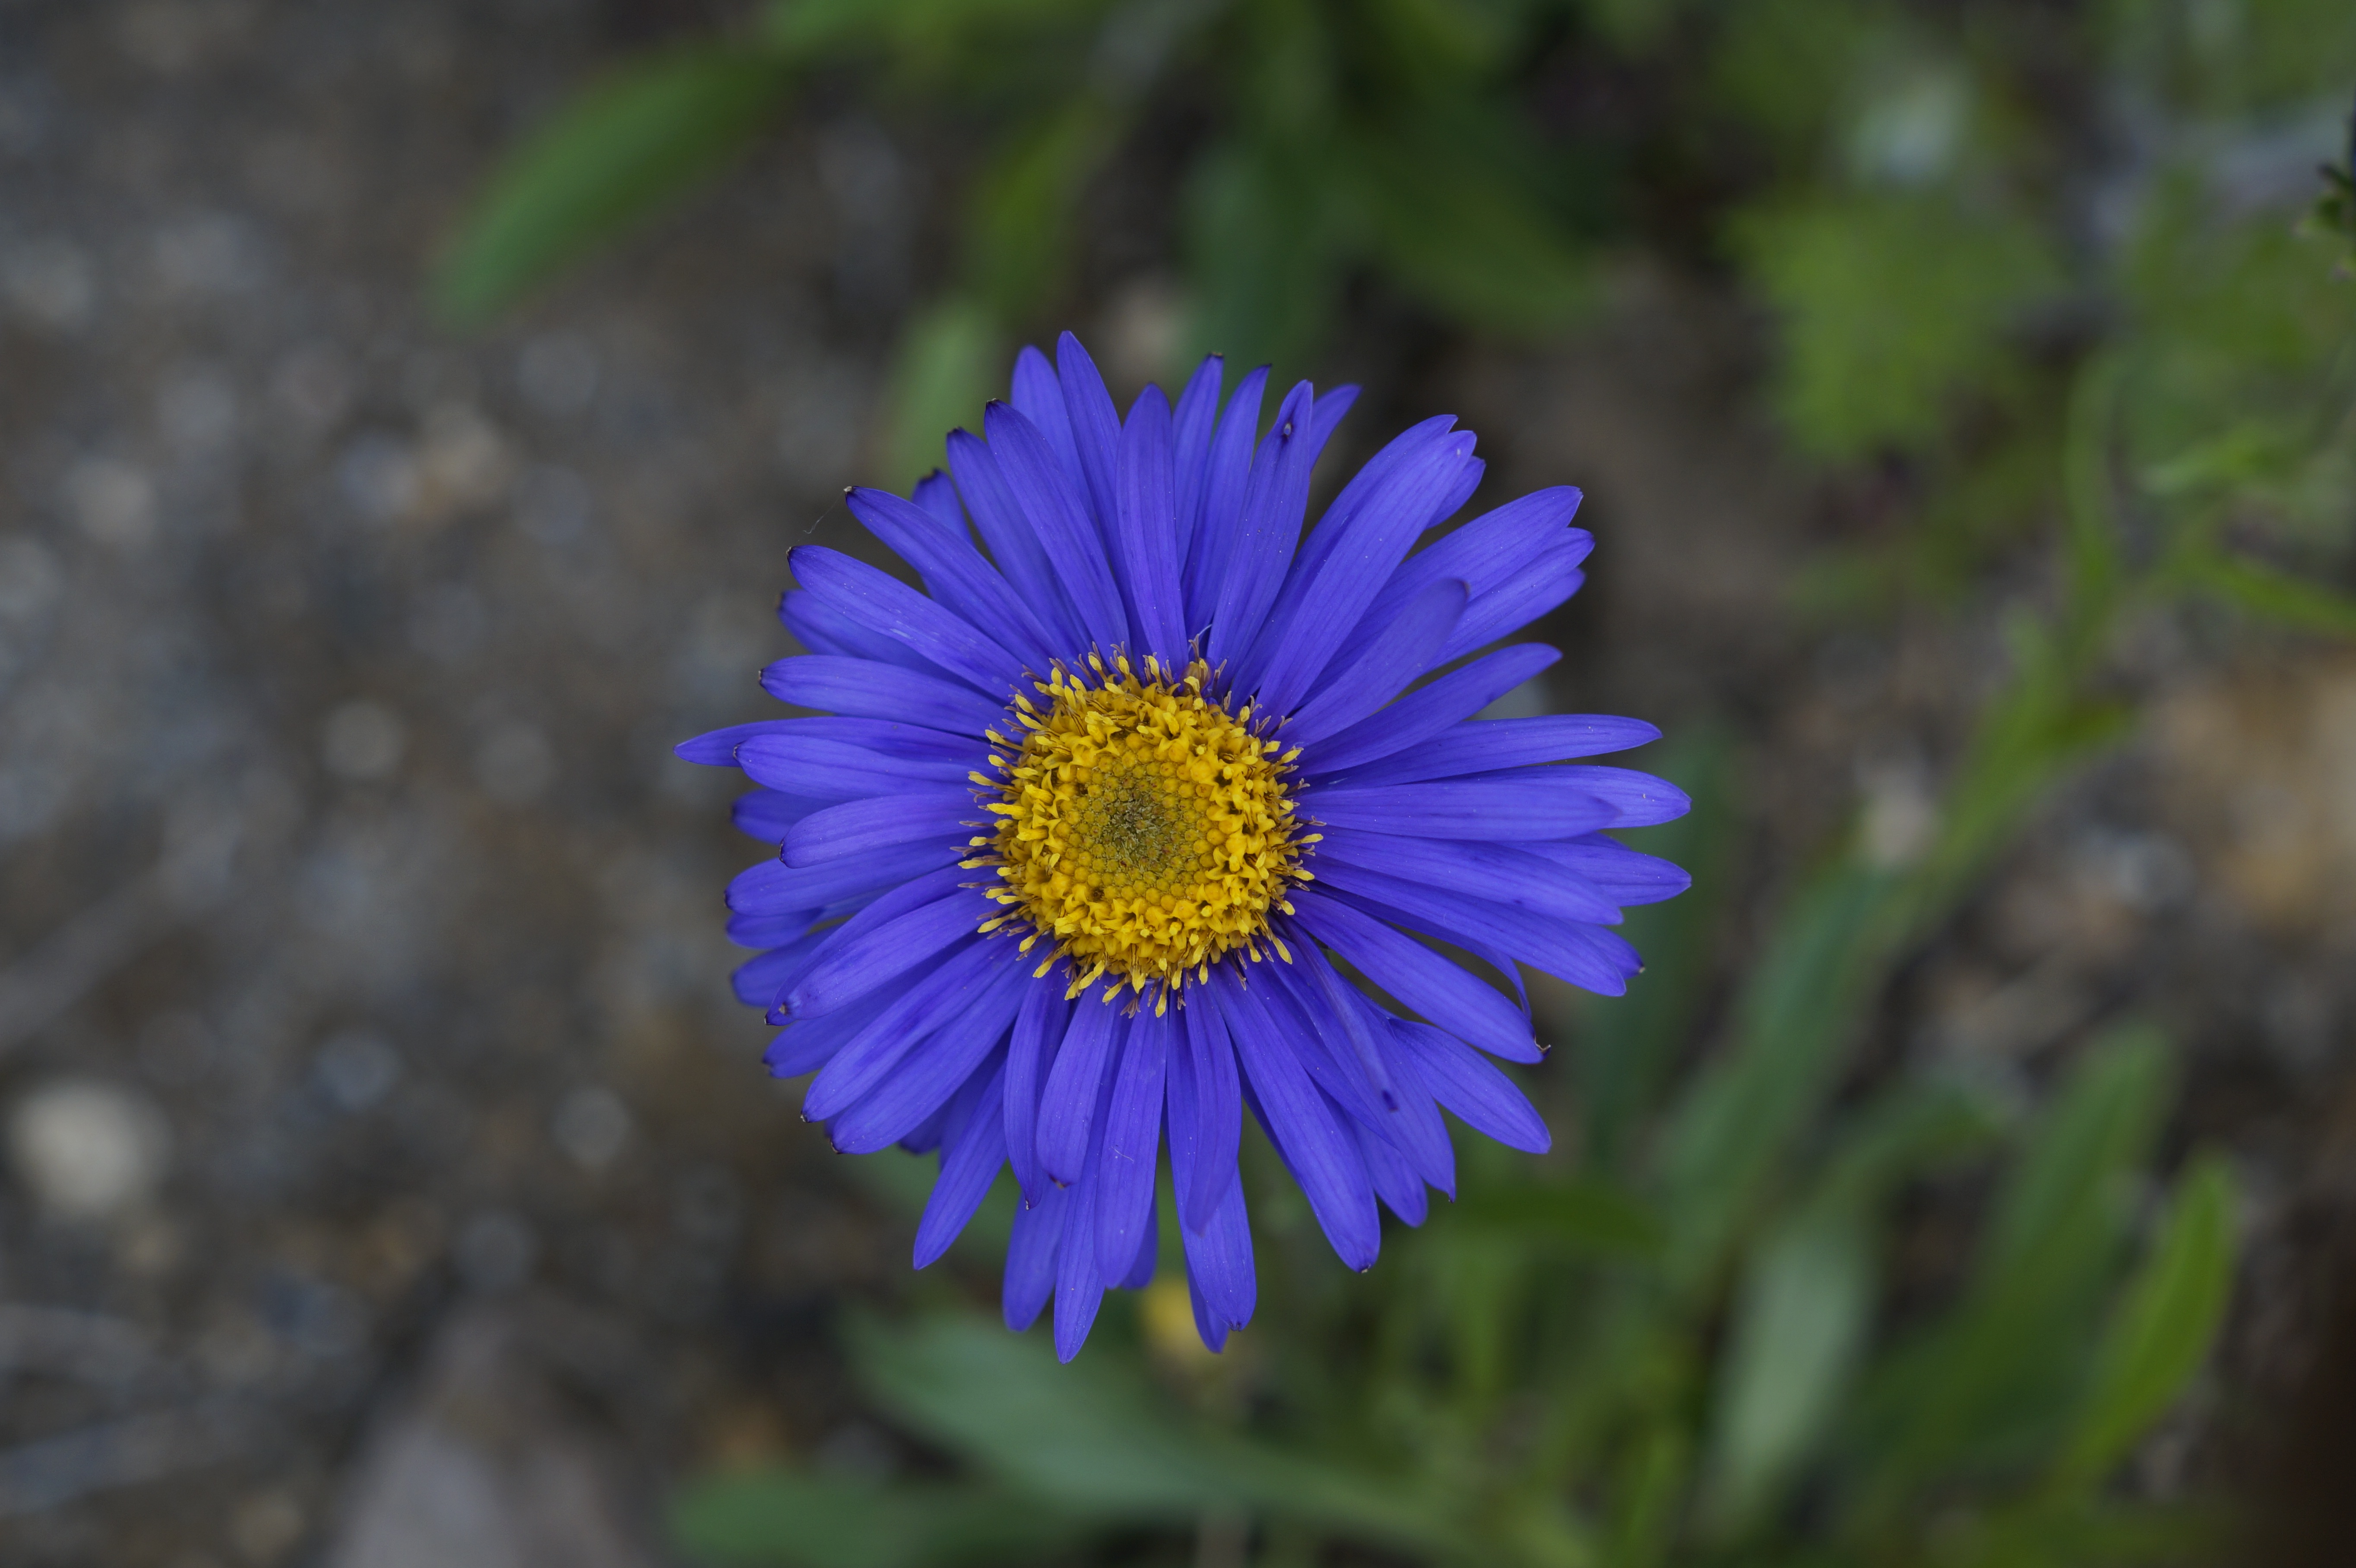
nature, blossom, plant, field, meadow, flower, petal, bloom, summer, daisy, botany, blue, flora, wildflower, close up, bright, aster, macro photography, flowering plant, daisy family, annual plant, plant stem, land plant